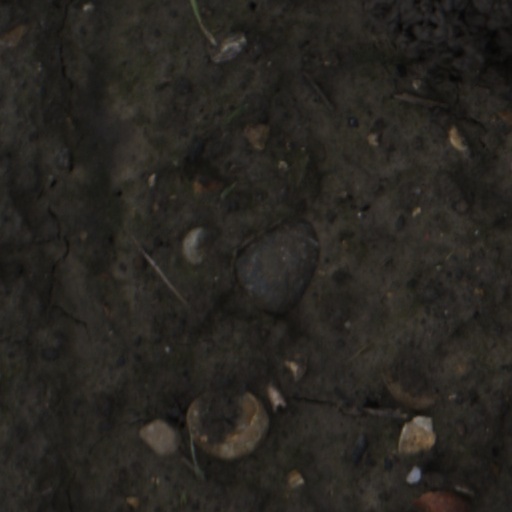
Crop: wheat